71st Tactical Missile Squadron

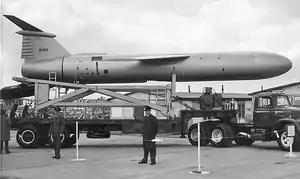
71st Tactical Missile Squadron - TM-76 Mace Missile

The end of the B-57 bomber mission in Europe did not, however, result in the inactivation of the squadron. On 18 June, the 38th Wing moved to Germany, where it replaced the 701st Tactical Missile Wing. The 71st moved on paper to Bitburg Air Base, where it became the 71st Tactical Missile Squadron and assumed the mission, personnel and Martin TM-61 Matador missiles of the 1st Tactical Missile Squadron, which was simultaneously inactivated. The wing's squadrons were dispersed among several bases in Germany, and the squadron was assigned to the missile group at Bitburg, the 585th Tactical Missile Group.